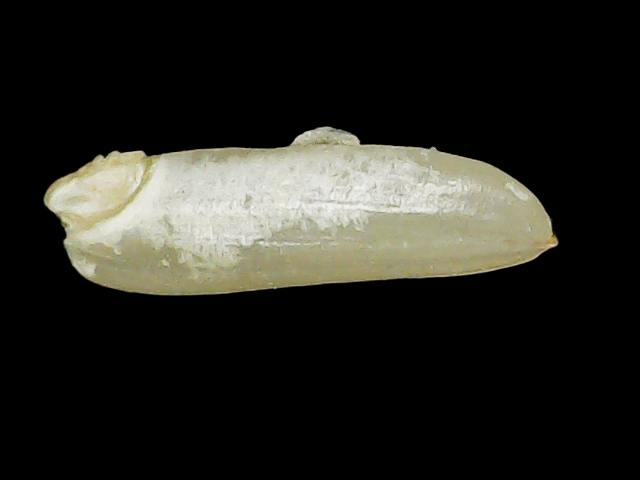
Rice variety: Binadhan26